Elegy Written in a Country Churchyard

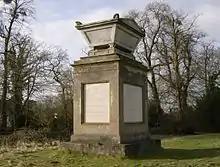
Memorial at Stoke Poges dedicated to the elegy

While parody sometimes served as a special kind of translation, some translations returned the compliment by providing a parodic version of the Elegy in their endeavour to accord to the current poetic style in the host language. An extreme example was provided by the classicised French imitation by the Latin scholar John Roberts in 1875. In place of the plain English of Gray's "And all that beauty, all that wealth e'er gave", he substituted the Parnassian "Tous les dons de Plutus, tous les dons de Cythère" (All the gifts of Plutus and of Cytherea) and kept this up throughout the poem in a performance that its English reviewer noted as bearing only the thinnest relation to the original.